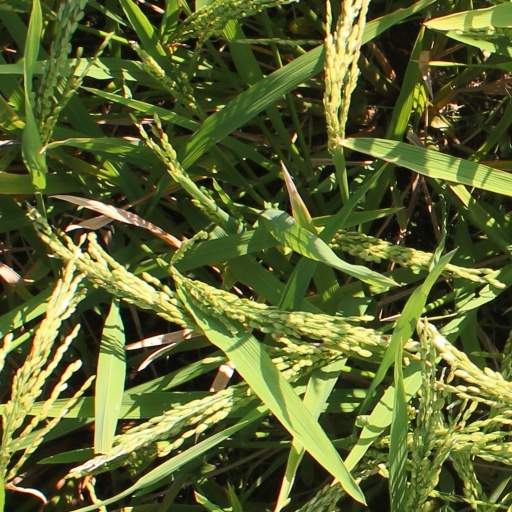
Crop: rice